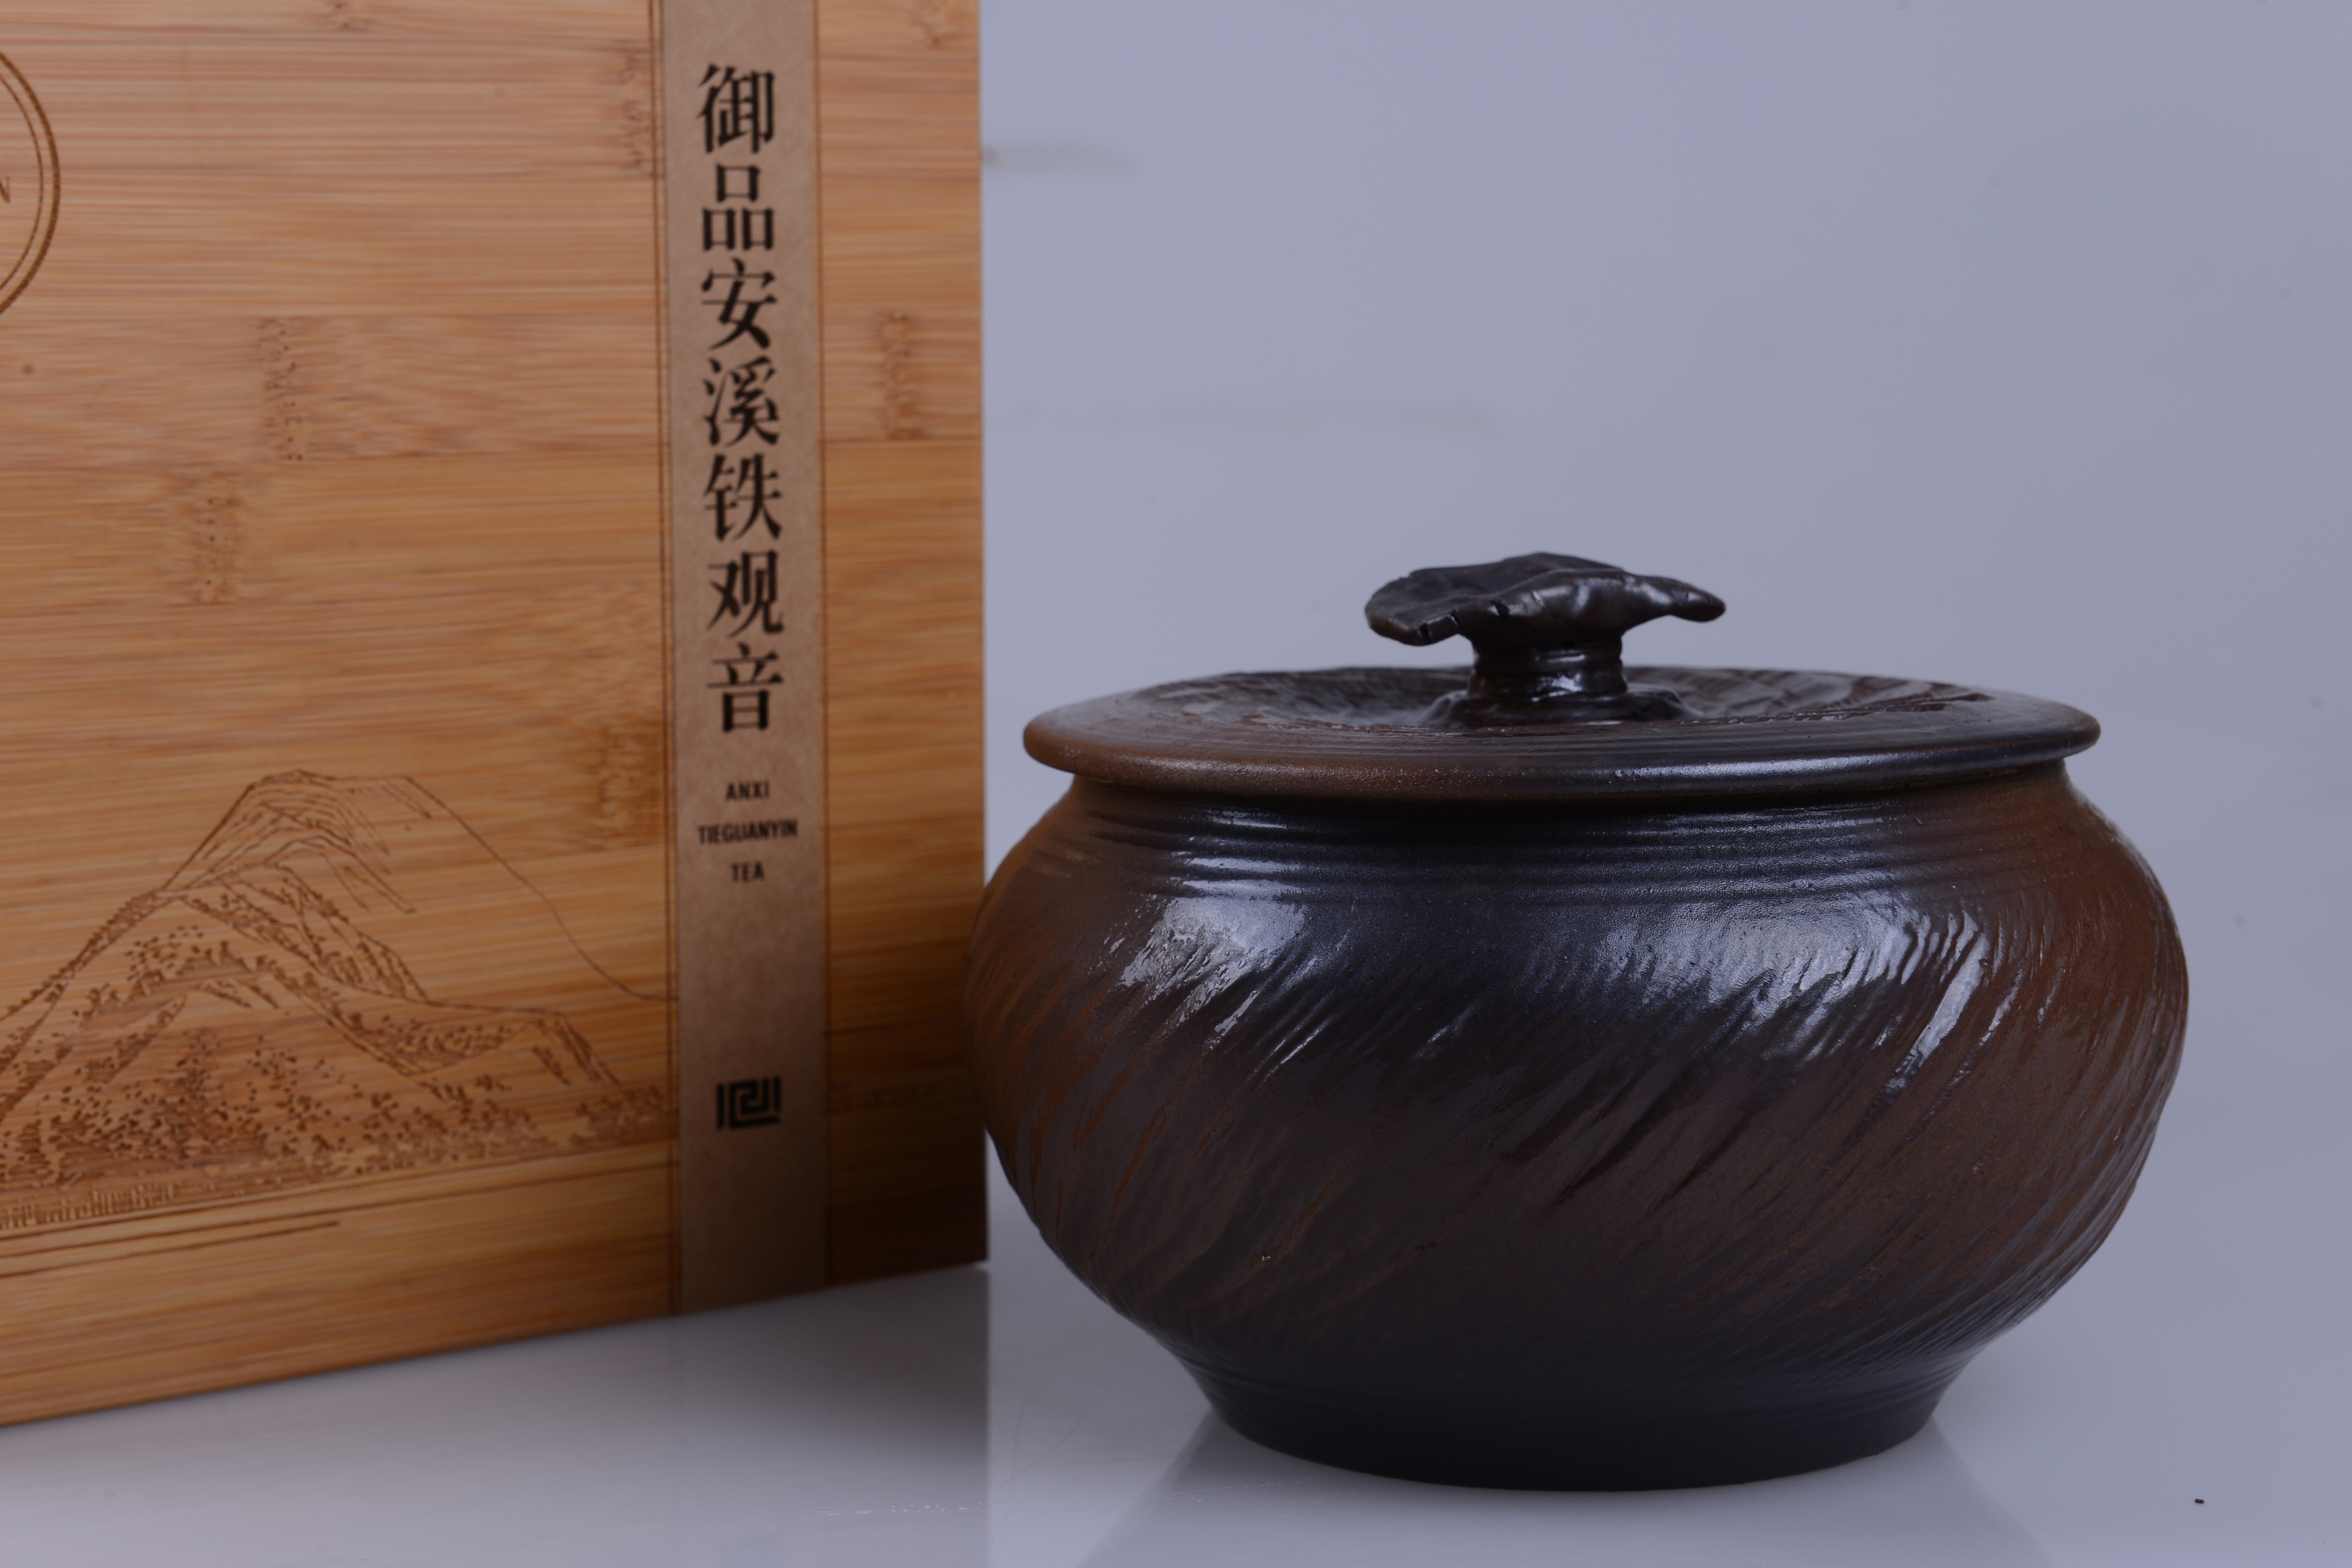
table, wood, vase, ceramic, furniture, product, art, urn, clay pots, man made object, national heart tea, tea masters, tea packaging